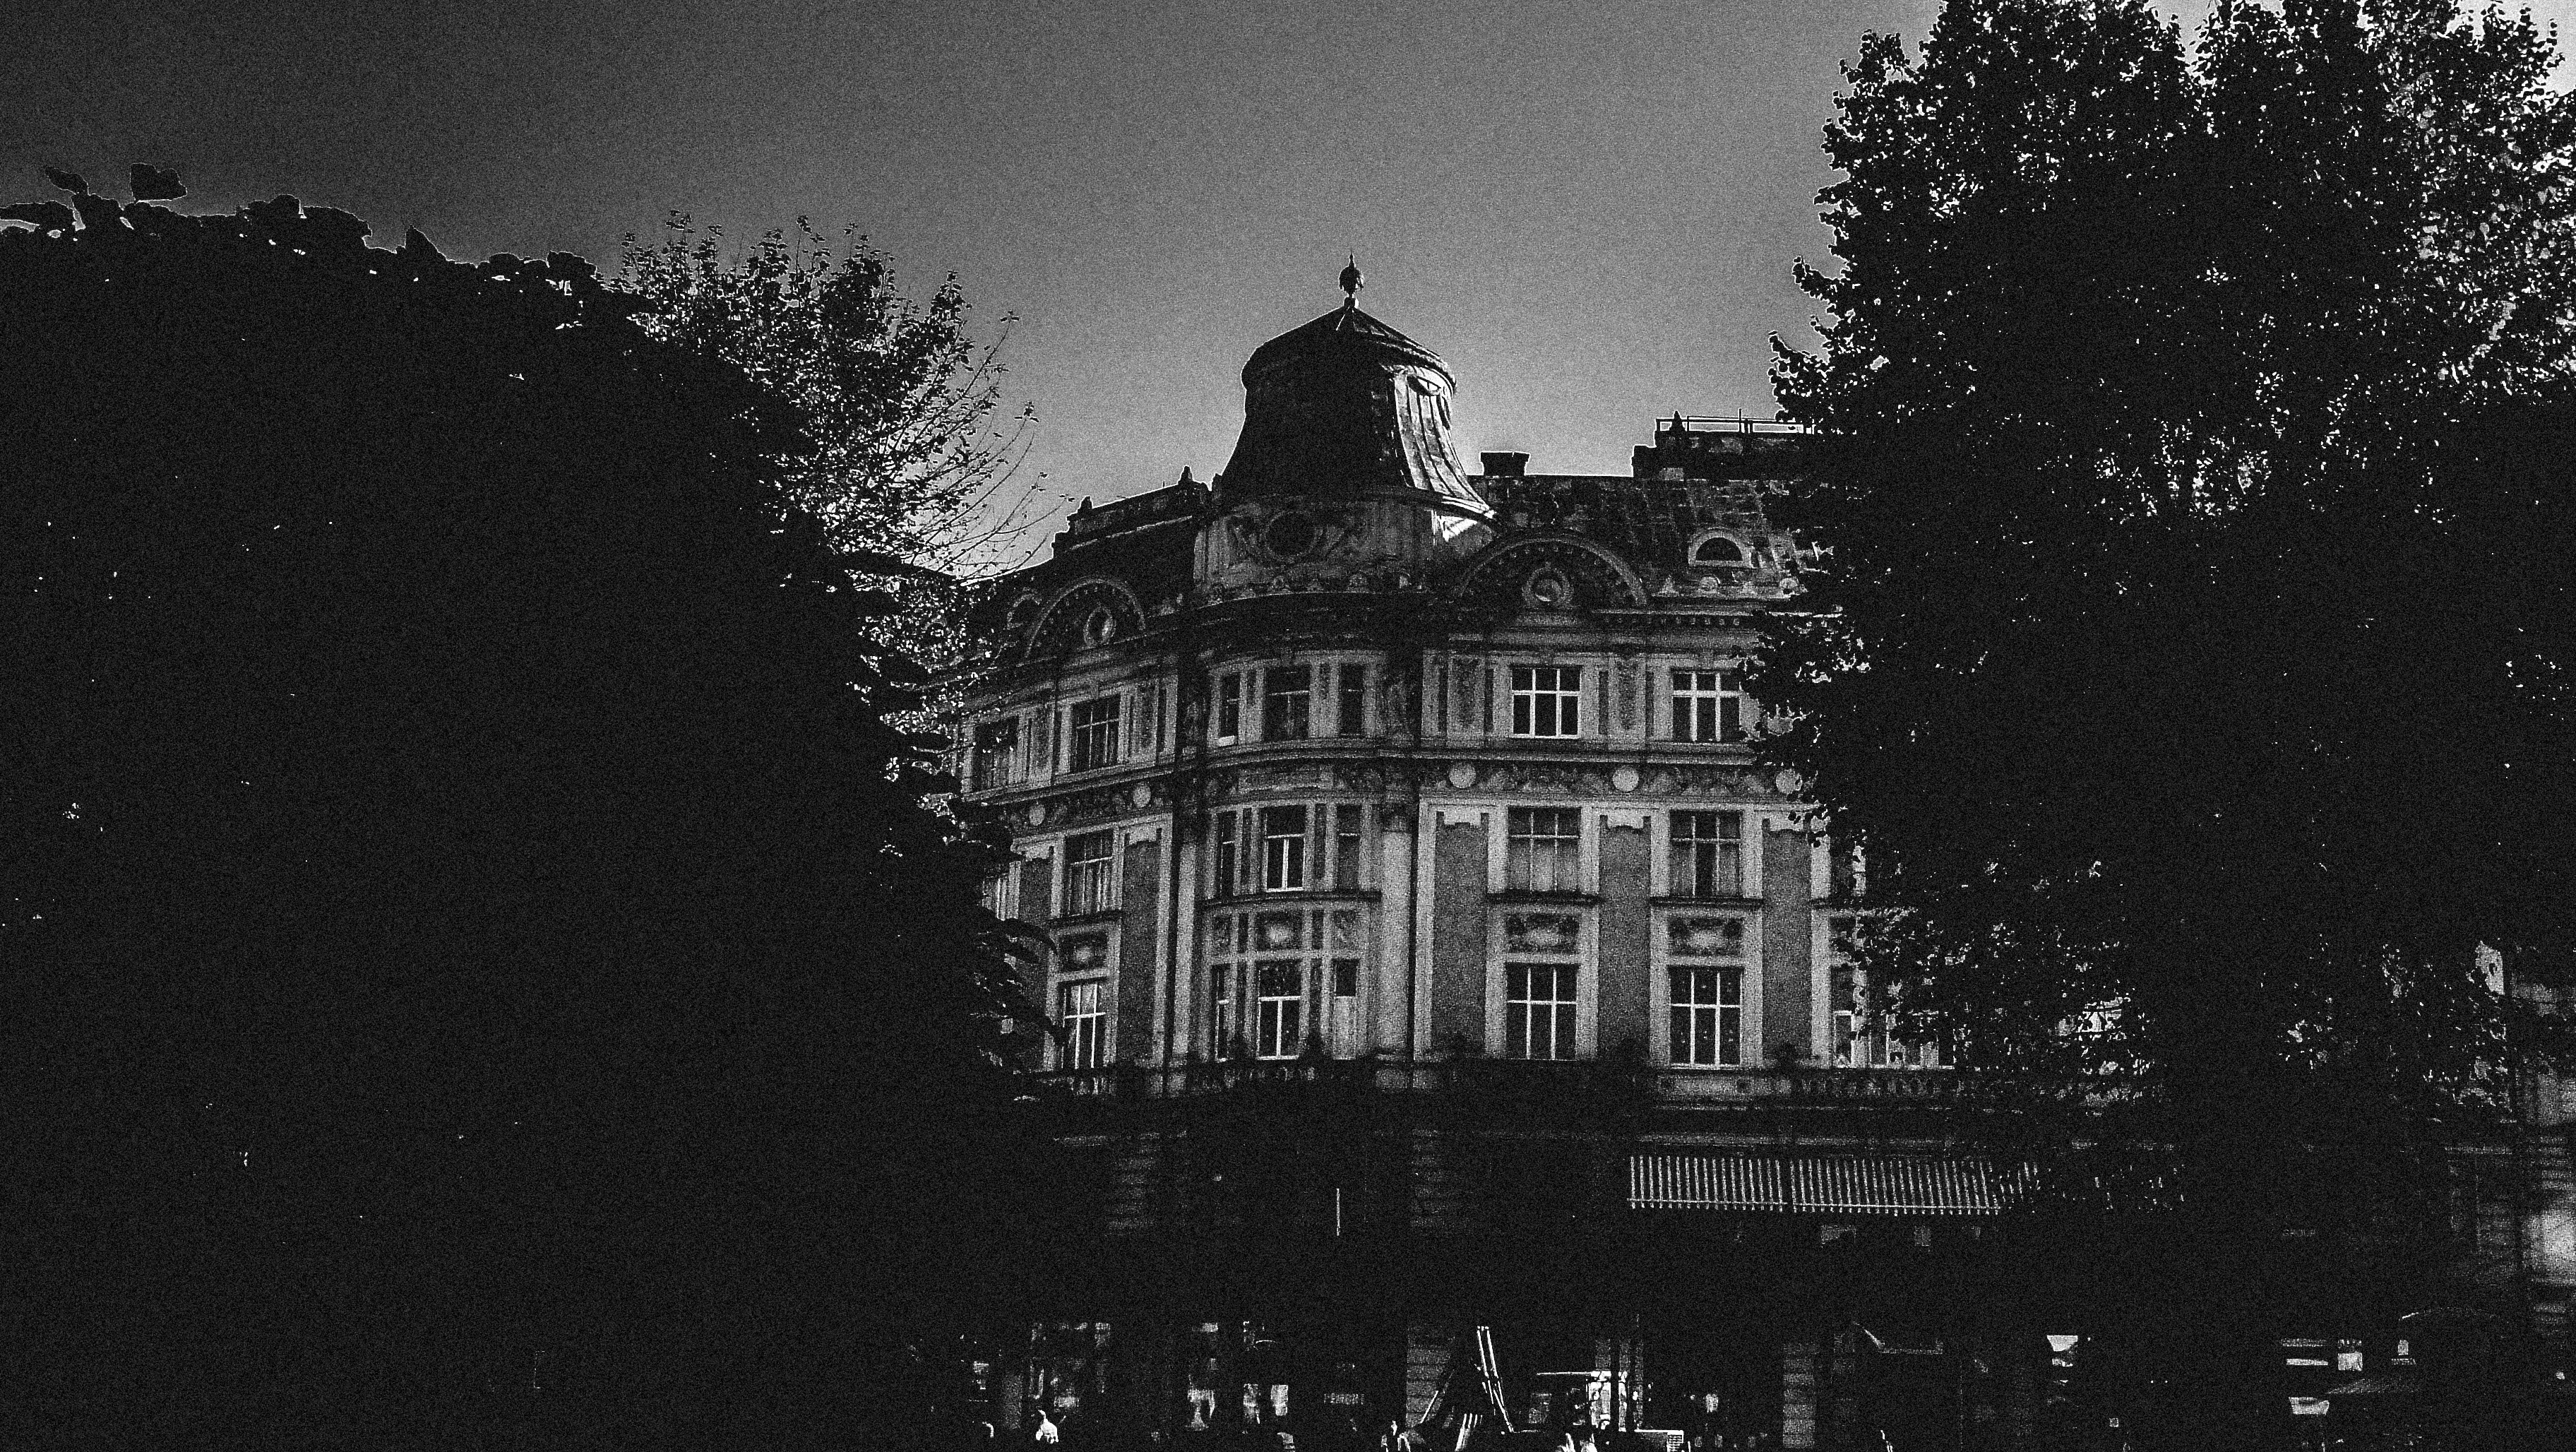
black and white, night, photography, house, darkness, black, monochrome, photograph, image, shape, monochrome photography